Spencer Proffer

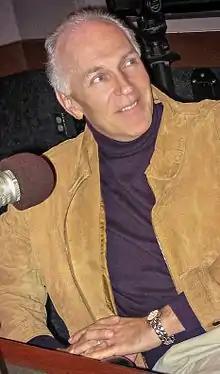
Spencer Proffer during ABC interview

Spencer Proffer (born Salek Profesorski, December 25, 1948) is an American media and record producer. He is the CEO of Meteor 17, a convergence media production company based in Los Angeles, California, United States. Proffer produced the first heavy metal record, Quiet Riot's "Metal Health", to reach the top of the pop charts, selling six million albums. His "Children of the Sun" collaboration with Billy Thorpe spawned an animated laser choreography of an album in planetariums across North America. Proffer has produced and arranged over 200 albums, many of which have achieved gold and platinum-selling status, produced or executive-produced 17 films as well as supervised and produced music for 135 films and television.